Sculpture in Mexico

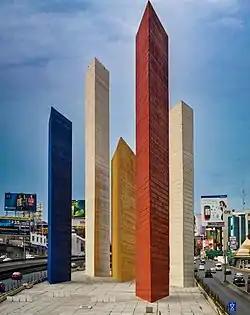
Torres de Satélite

Sculpture stands as one of the most ancient and revered artistic traditions within the cultural tapestry of Mexico. Its origins trace back to Prehispanic civilizations, where it found expression in a myriad of forms across diverse contexts, including pyramids, sanctuaries, esplanades, and communal objects. The civilizations of Olmec, Maya, Teotihuacan, Tarascan, Mixtec, and Aztec each contributed distinctive sculptural styles and motifs, leaving an indelible mark on Mexico's artistic legacy. The Olmec civilization, renowned as the "Mother Culture" of Mesoamerica, crafted imposing stone sculptures characterized by their enigmatic colossal heads, believed to represent deities or rulers. These monumental sculptures, often weighing several tons, exemplify the Olmec's mastery of sculptural form and their profound spiritual beliefs.